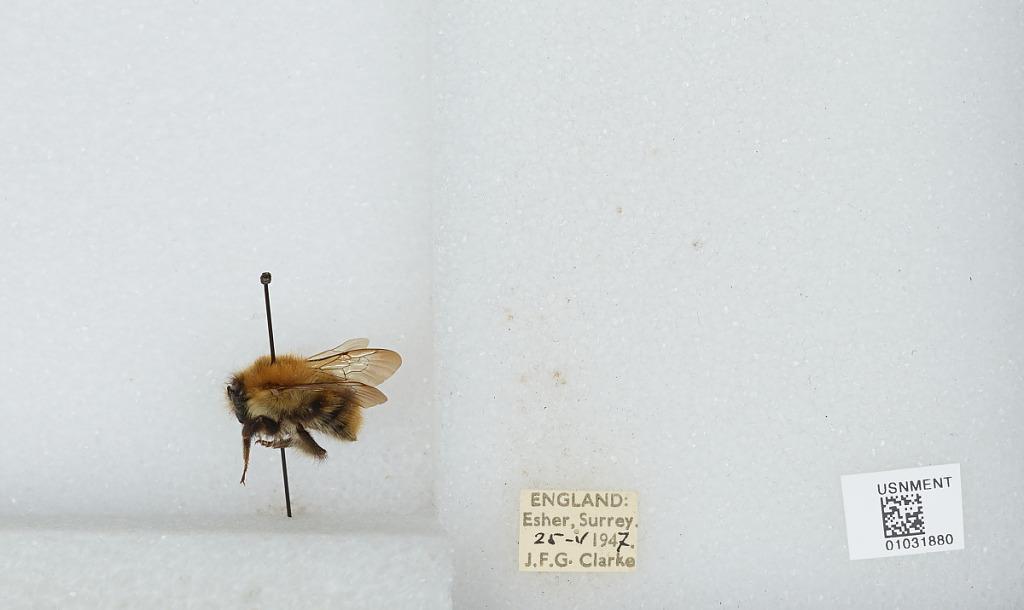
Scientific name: Bombus (Thoracobombus) pascuorum (Scopoli)
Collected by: J. Clarke
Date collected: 1947-5-25
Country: United Kingdom
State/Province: England
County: Surrey
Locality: Esher
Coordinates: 51.3691, -0.365